Toyota Gazoo Racing Europe

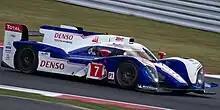
Toyota TS030 Hybrid LMP1

In October 2011, Toyota announced its return to Le Mans in 2012 after twelve-year hiatus, with a hybrid-powered Le Mans Prototype, sporting a petrol engine similar to that found in their customer P1 car. The car would be entered in the inaugural season of the FIA World Endurance Championship, though it would miss the first round of the series.